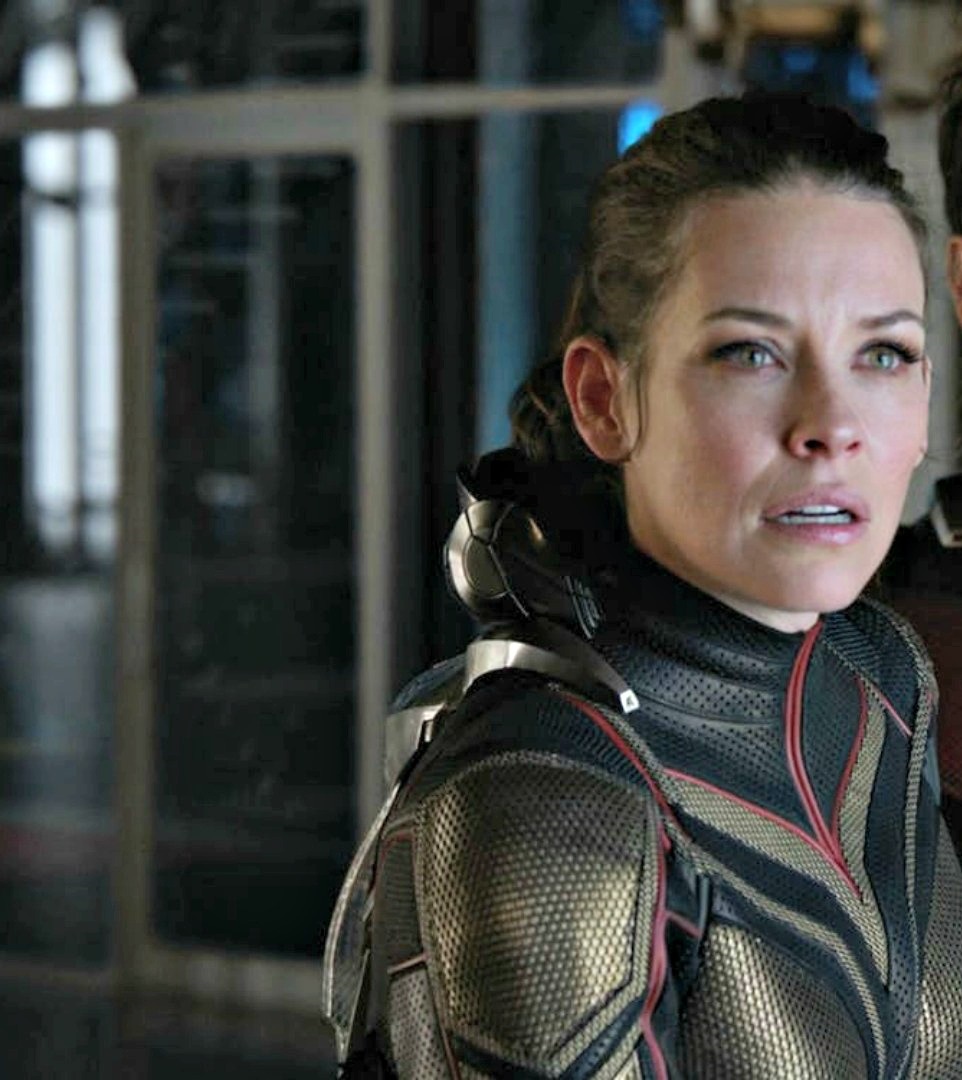
Gender: women